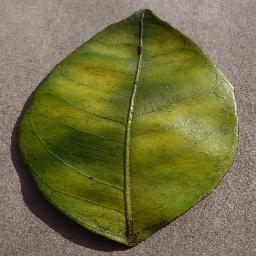
Label: Orange___Haunglongbing_(Citrus_greening)